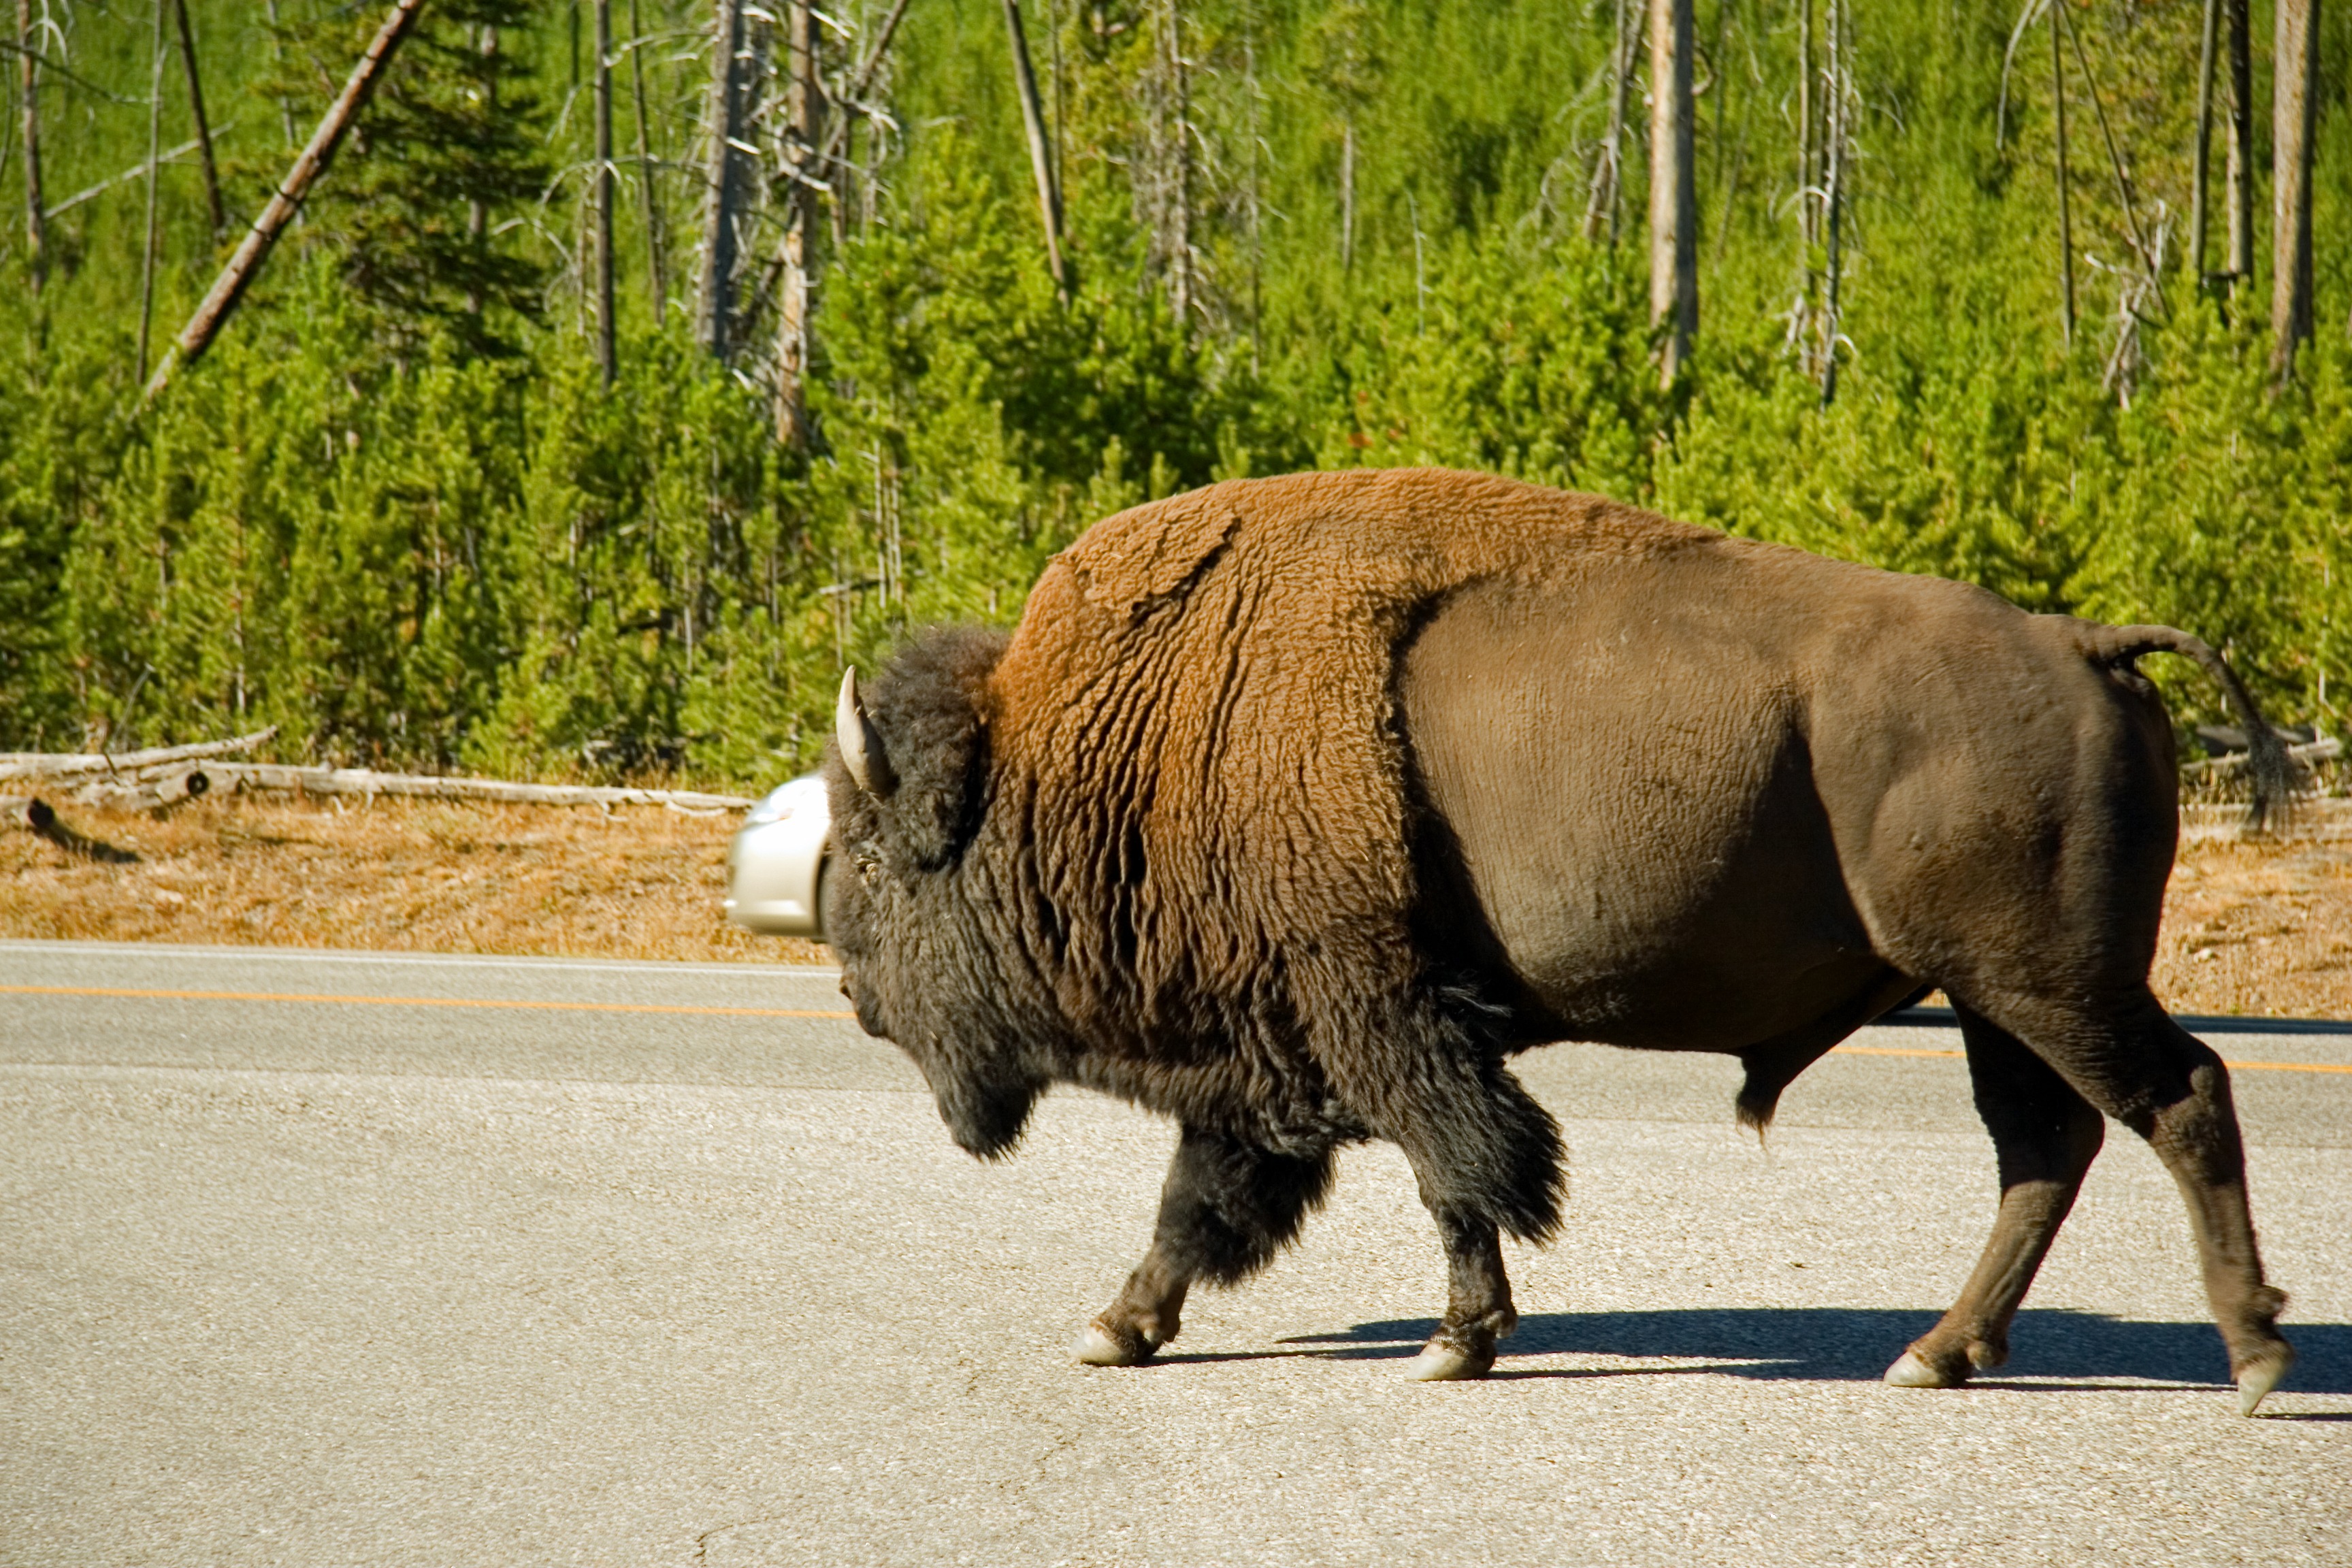
landscape, nature, forest, animal, wildlife, horn, mammal, fauna, yellowstone, bull, vertebrate, bison, yellowstone national park, cattle like mammal